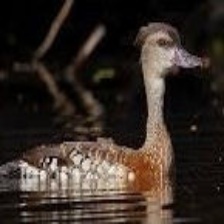
Species: SPOTTED WHISTLING DUCK
Scientific name: DENDROCYGNA GUTTATA
ImageNet parent category: drake